Our Lady of Angels Church, Karaikal

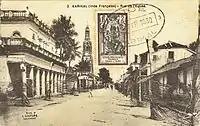
Historical view of Karaikal with the tower of the Church seen in the centre

The church is built in Neo-Gothic architecture with the main chapel, a tower approached through a structure with doom shaped roof and a worship hall. The top of the tower is a cone with an octagonal base and the cone houses three clocks. There are five huge bells, the sound of which can be heard as far as from its location. The Church has stained glass windows and marble altars, believed to have been added during 1739. The shrine faces the East facing the sea towards Bay of Bengal. The altar is originally believed to have a statue of Our Lady of Angels, but houses a Holy Cross in modern times. The church also houses an orphanage where 40 boys are taken care. The temple is one of the major landmarks in the town and one of the major tourist destination.